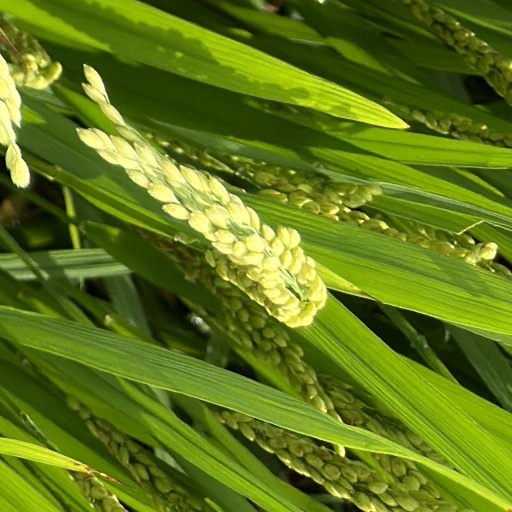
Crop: rice